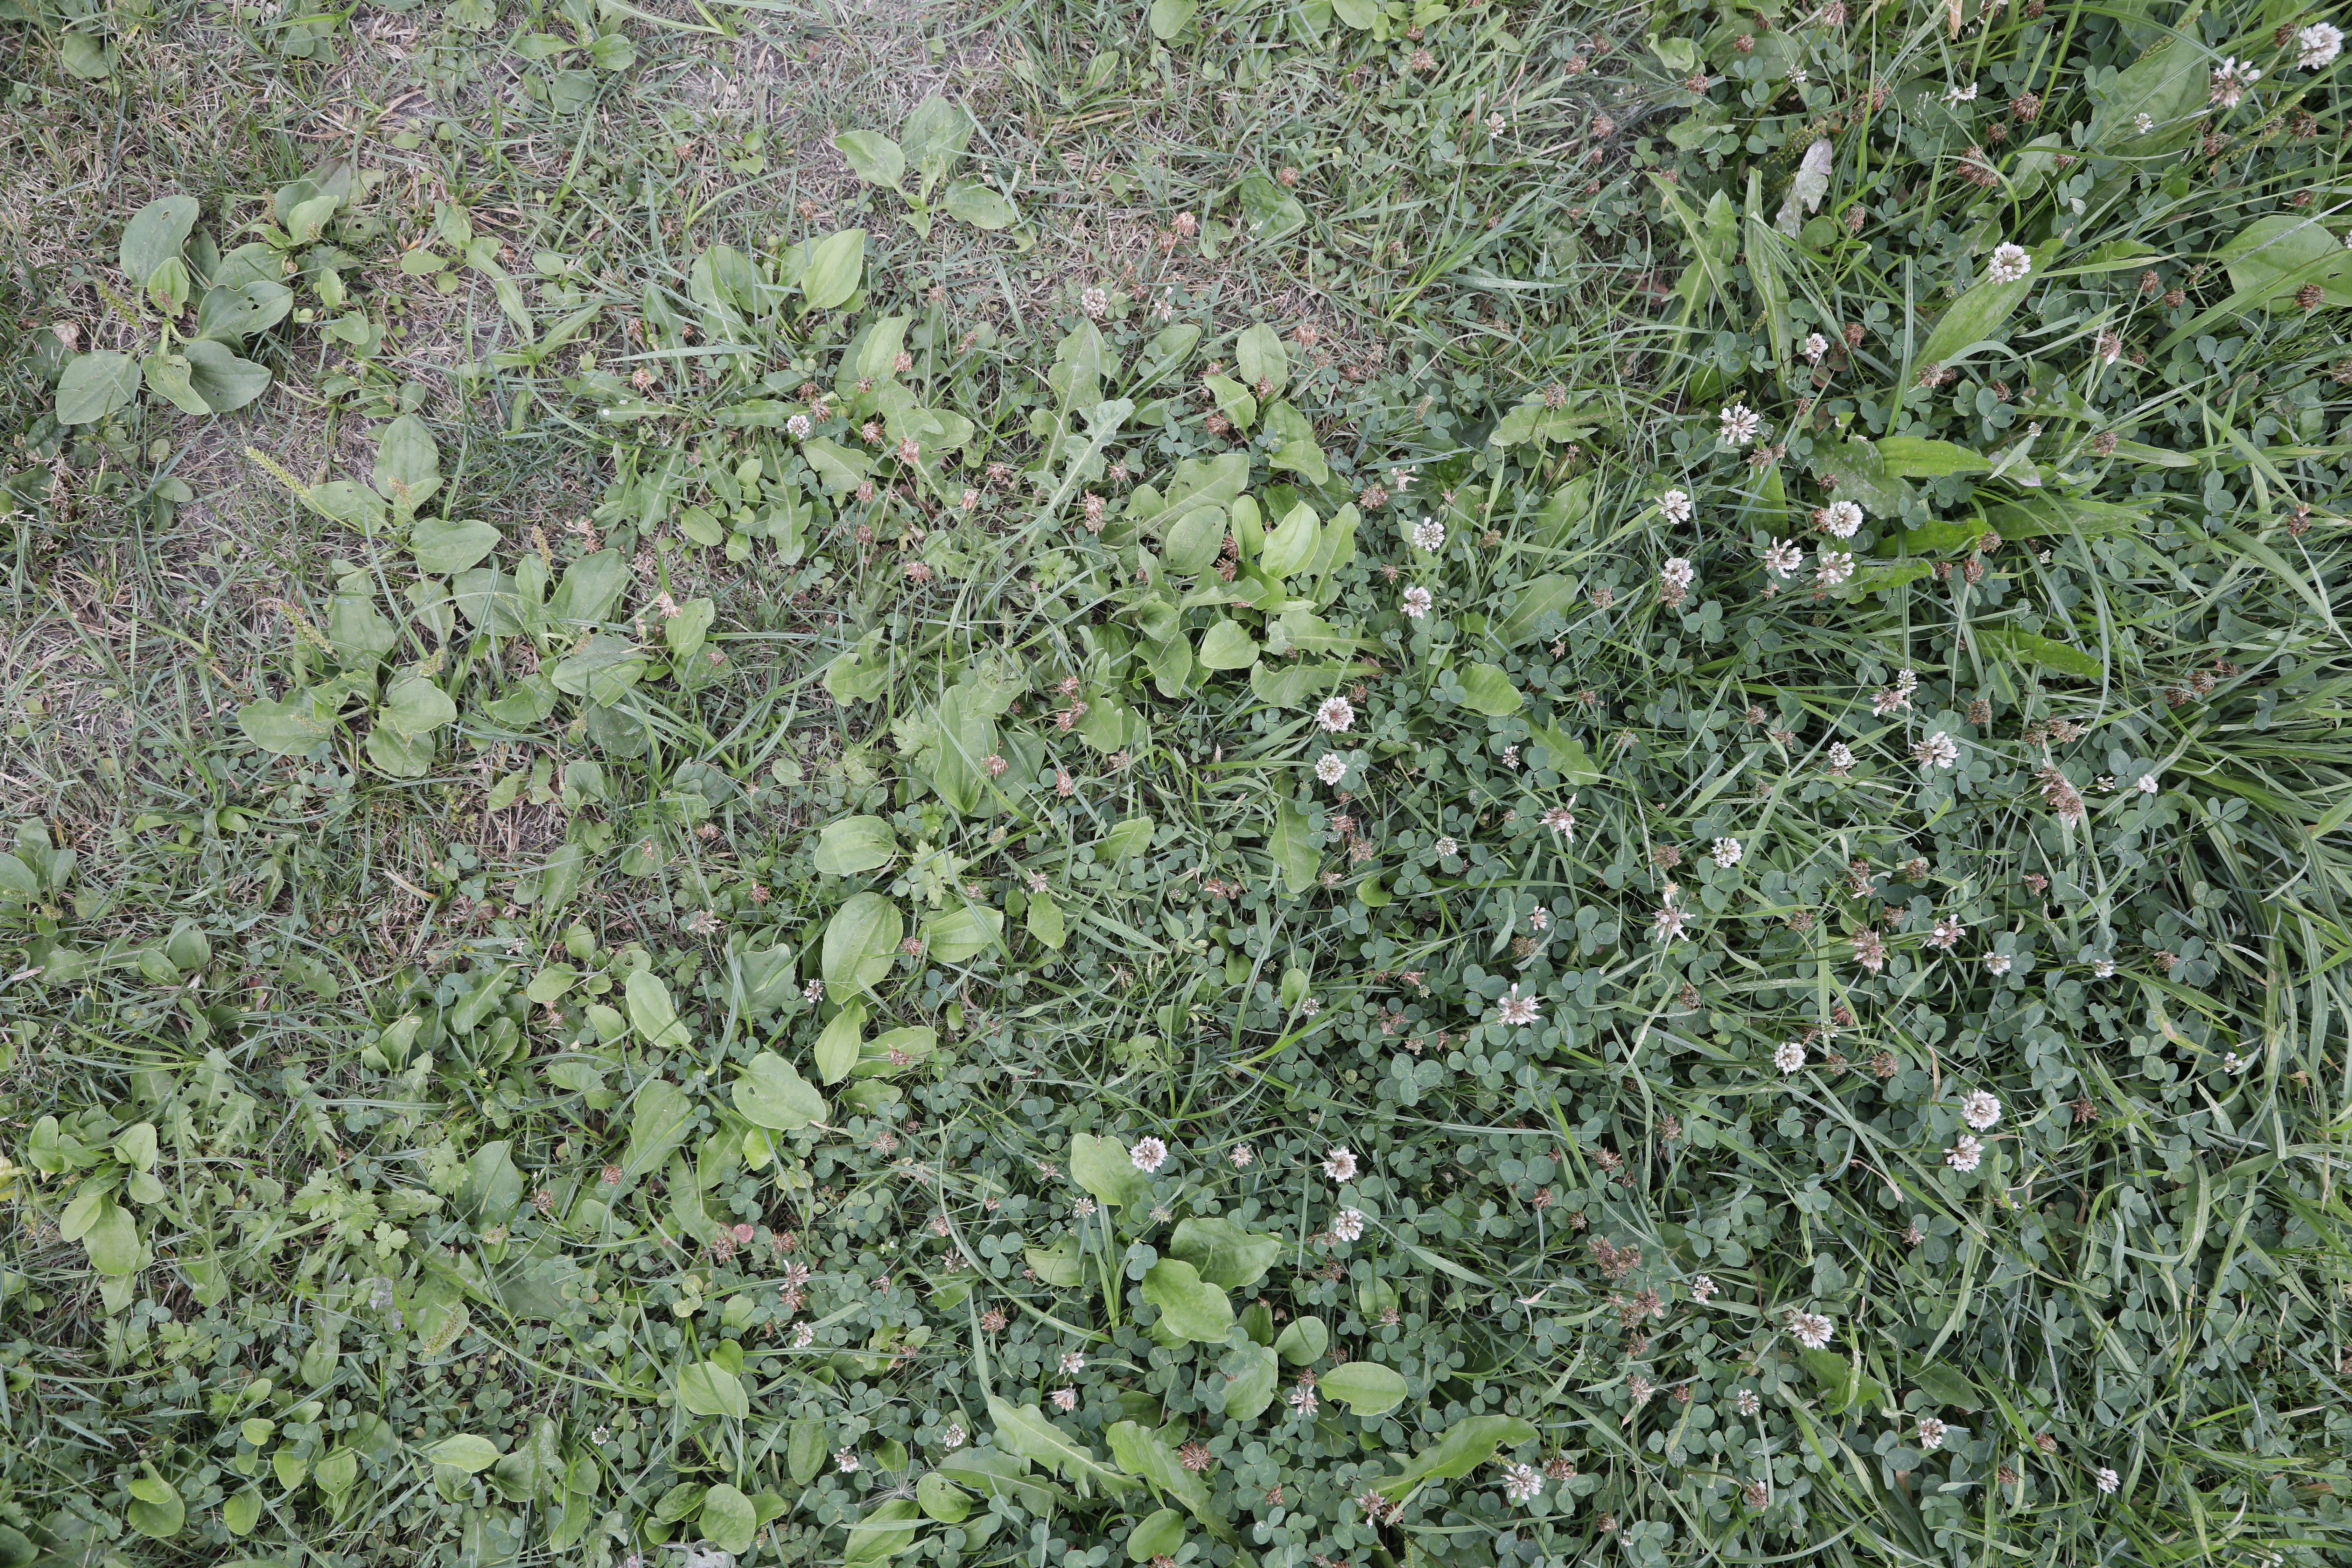
Plant species: Trifolium repens